Hiereia

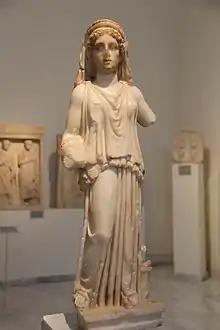

Hiereia ("hiéreiai") was the title of the female priesthood or priestesses in ancient Greek religion, being the equivalent of the male title "hiereus". Ancient Greece had a number of different offices in charge of worship of gods and goddesses, and both women and men functioned as priests. While there were local variations depending on cult, the Hiereiai had many similarities across ancient Greece. Normally, their office related only to a specific sanctuary or Greek temple.